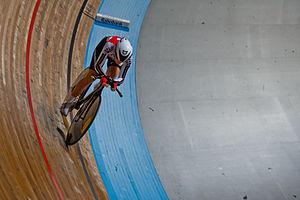
Andrea Wolfer née le 16 décembre 1987 à Zurich, est une coureuse cycliste suisse.